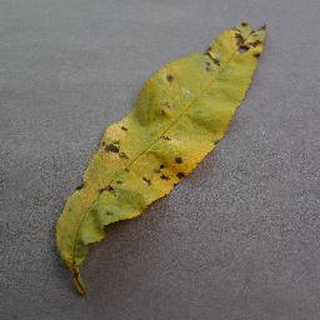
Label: peach_bacterial_spot